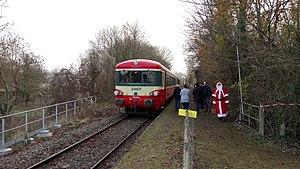
Train spécial en gare de Neuf-Brisach Ville le 11 décembre 2016.
La gare de Neuf-Brisach Ville est une gare ferroviaire française de la ligne de Colmar-Central à Neuf-Brisach, située sur le territoire de la commune de Neuf-Brisach, dans le département du Haut-Rhin, en région Grand Est.